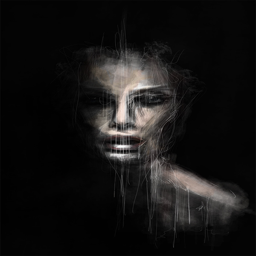
digital art selected for the #